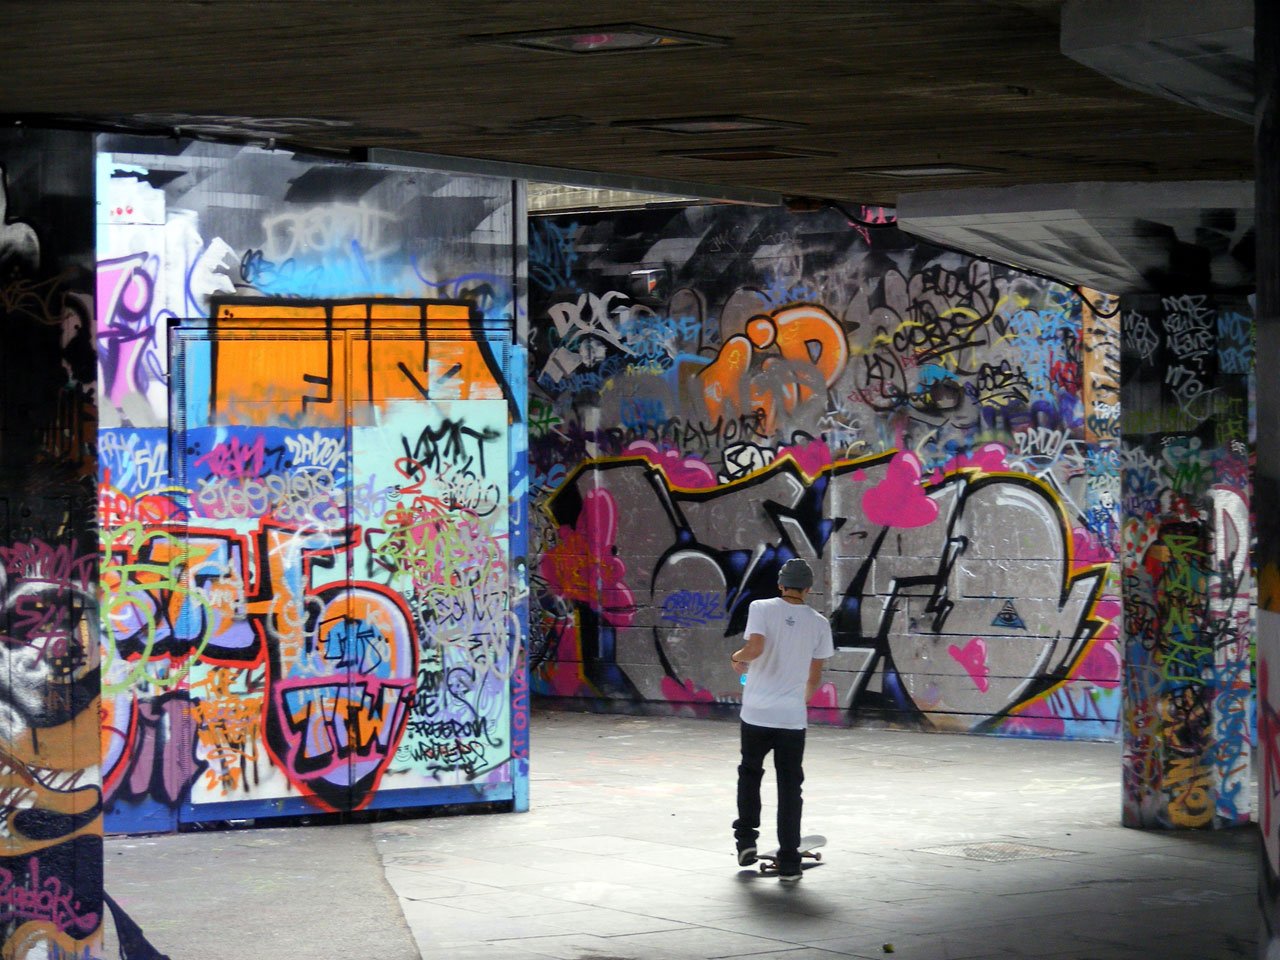
creative, road, street, urban, wall, artistic, grunge, graffiti, street art, art, infrastructure, walls, public, mural, expression, painted, urban area